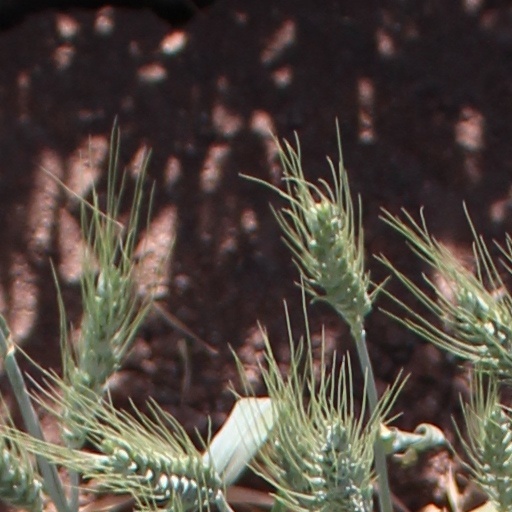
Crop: wheat